Rhoicissus rhomboidea

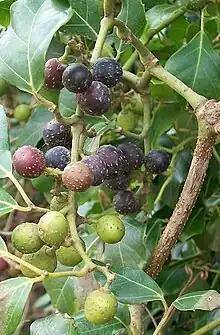
Fruit

It is a vigorous, evergreen vine that scrambles or becomes a liana, reaching 3 to 6 m in height (6–20 feet), though it can also grow to small tree or shrub.